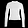
Label: Pullover